The Small Assassin (short story)

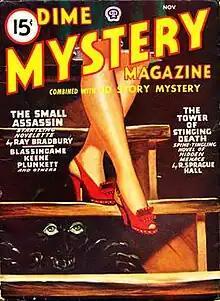
"The Small Assassin" was the cover story in the November 1946 issue of "Dime Mystery".

"The Small Assassin" is a short story by American author Ray Bradbury. It was first published in the November, 1946 issue of "Dime Mystery". It was collected in Bradbury's anthology "Dark Carnival" and later collected in the anthologies "The October Country", "The Autumn People", "The Small Assassin", "The Stories of Ray Bradbury", and "The Vintage Bradbury".